Jung So-min

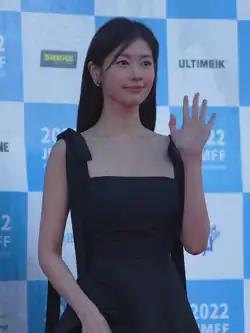
Jung at the 2022 JIMFF

Jung starred in a Drama Special "The Red Teacher" in 2016. She was then cast as the female lead in "The Sound of Your Heart" opposite Lee Kwang-soo in December of the same year. The web drama was a success in China and gained more than 100 million views on Sohu.